Webbed neck

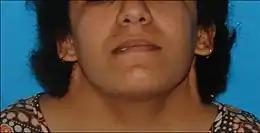
Teenage girl with Turner syndrome and webbed neck

A webbed neck, or pterygium colli, is a congenital skin fold that runs along the sides of the neck down to the shoulders.